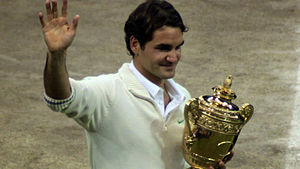
Wimbledon-mesterskaberne 2012
Roger Federer vandt sin 7. Wimbledon-titel
Roger Federer
Wimbledon Championships 2012 var en tennisturnering, der blev spillet udendørs på græsbaner. Det var den 126. udgave af Wimbledon Championships og den tredje Grand Slam-turnering i 2012. Den blev spillet på The All England Lawn Tennis & Croquet Club i Wimbledon, London, England i perioden 25. juni – 8. juli 2012.